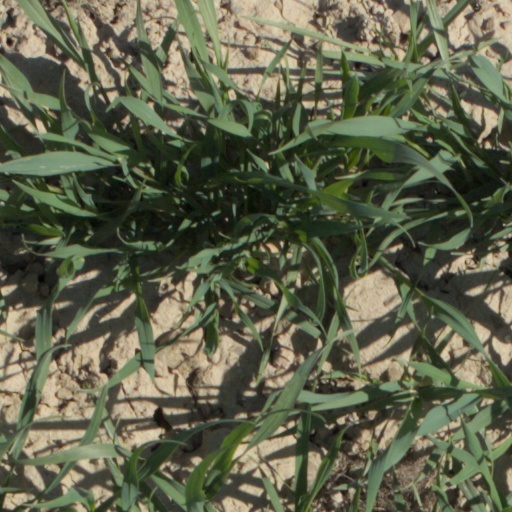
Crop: wheat